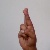
The image shows a hand gesture representing the letter 'R' in Indian Sign Language.